Aruppukkottai

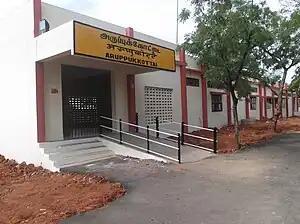
APK railway station

Aruppukottai Railway station has a broad gauge railway line that connects to Manamadurai and Virudhunagar. It is the main route to connecting south districts to delta districts, and it is the route Virudhunagar–Aruppukottai-Manamadurai–Karaikudi–Trichy/Mayiladuthurai alternate route for Virudhunagar–Madurai–Dindigul-Trichy to Chennai. Further more now Indian Railways starting a new railway line between Madurai to Thoothukudi New railway line through Madurai–Thiruparankundram–Kariapatti–Aruppukottai–Vilathikulam–Thoothukudi this line make Aruppukottai railway station as railway junction.